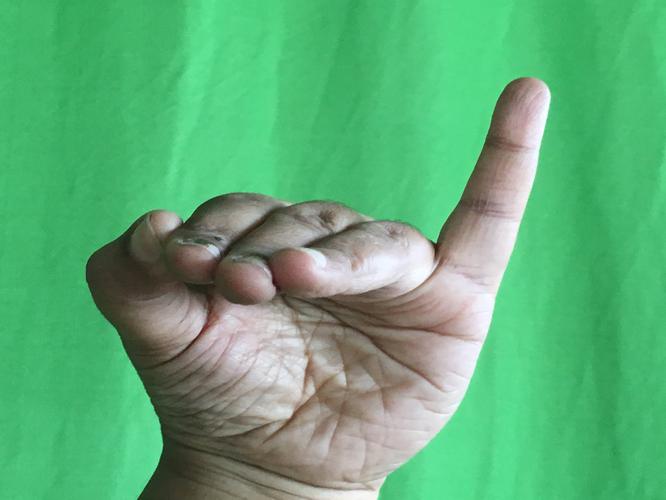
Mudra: Hamsapaksha
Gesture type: double_hand